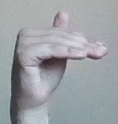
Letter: khaa